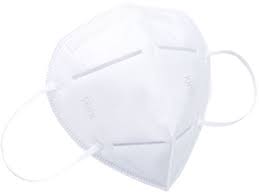
Waste category: trash